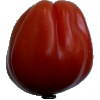
Label: Tomato Heart 1